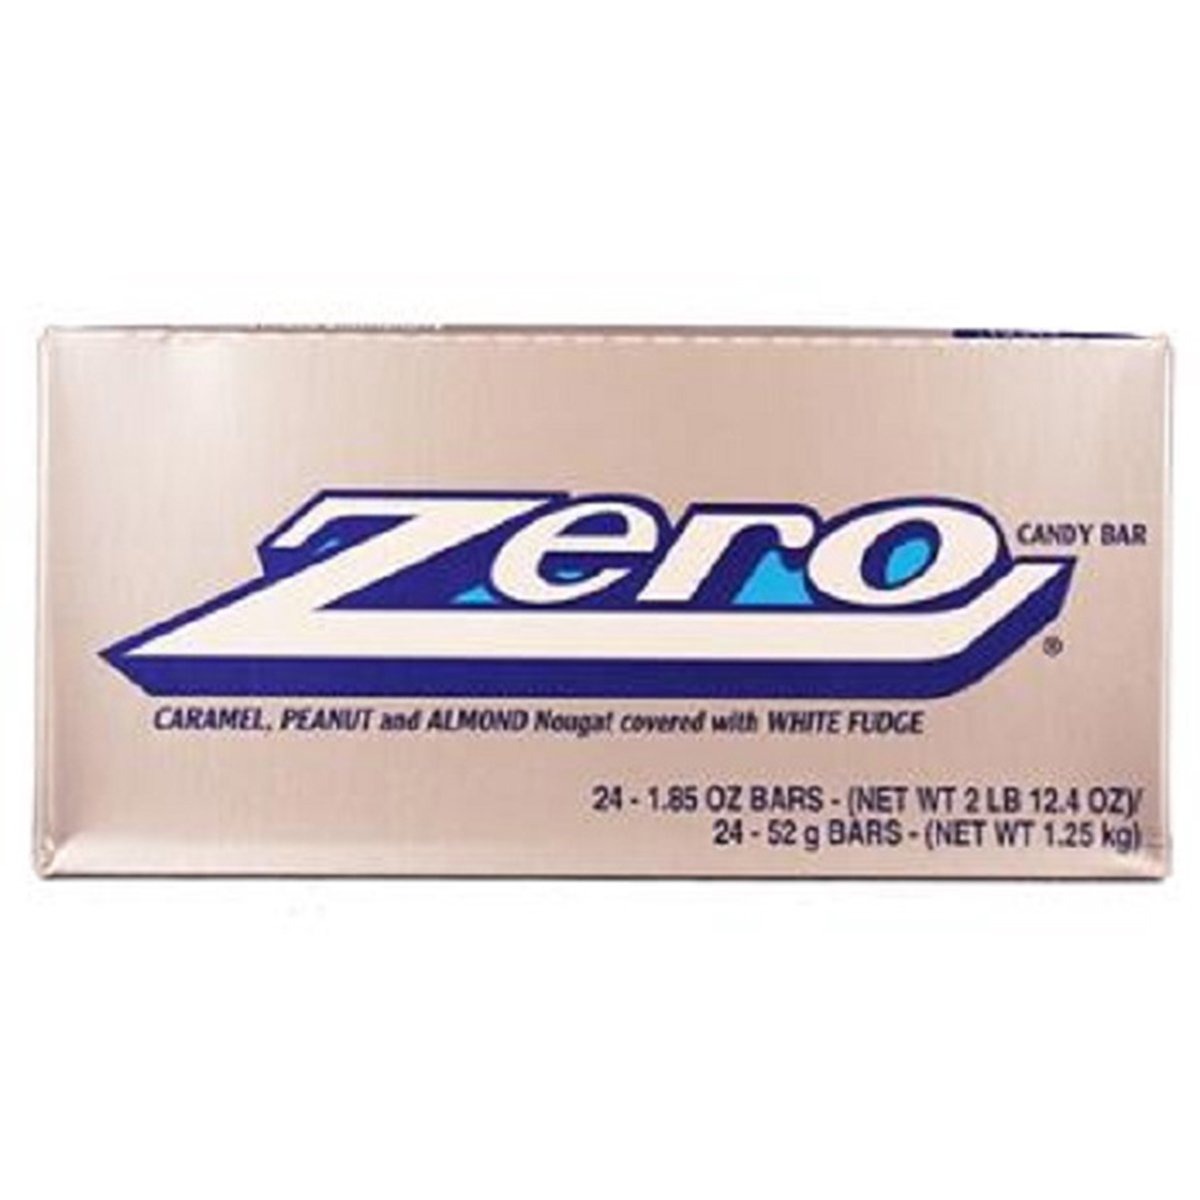
Item Name: Zero, White Fudge Chocolate Bar, Count 24 (1.85-oz)
Value: 24.0
Unit: Ounce

Price: 46.89